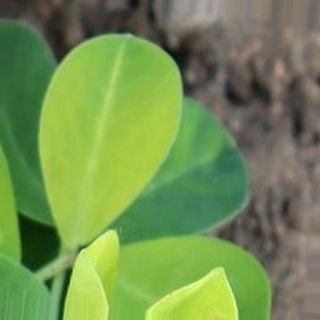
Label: groundnut_nutrition_deficiency